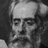
Emotion: neutral